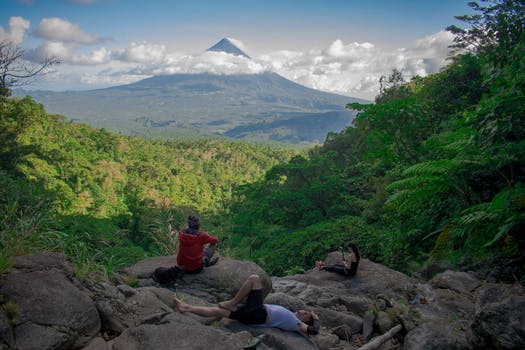
Label: No Watermark